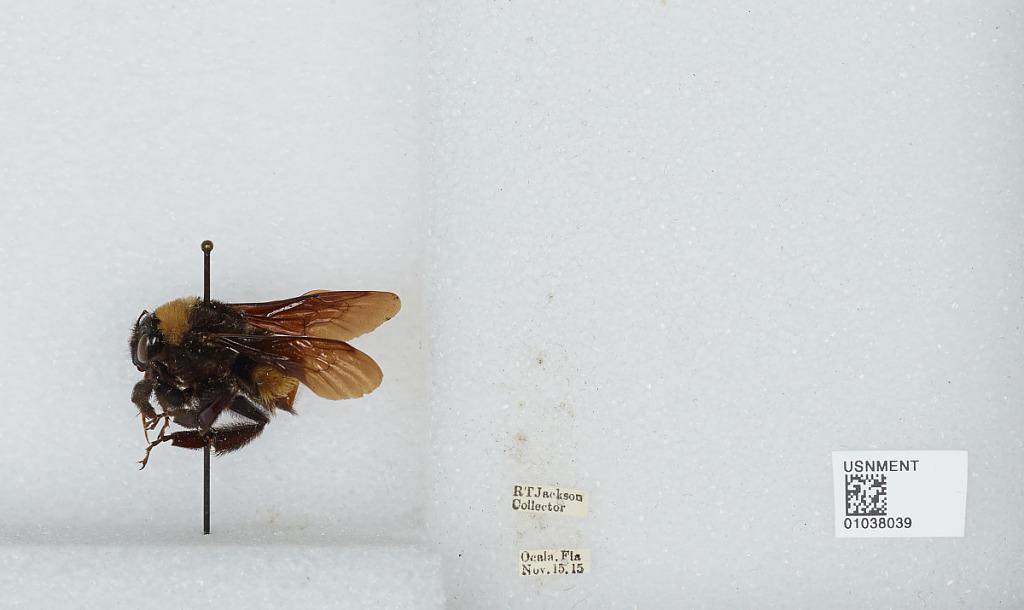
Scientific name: Bombus (Fervidobombus) pensylvanicus pensylvanicus (De Geer)
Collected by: R. Jackson
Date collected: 1915-11-15
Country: United States
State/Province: Florida
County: Marion
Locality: Ocala
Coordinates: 29.1878, -82.1306